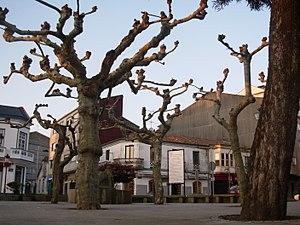
Arzúa, en galicien et en espagnol, est un municipio de la comarque de Arzúa, dans la province de La Corogne, communauté autonome de Galice, au nord-ouest de l'Espagne. C'est aussi le nom de plusieurs parroquias ainsi que du chef-lieu du municipio.